José Lello

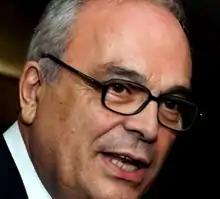
Lello in 2016

José Lello (18 May 1944 – 14 October 2016) was a Portuguese politician who served as President of NATO Parliamentary Assembly, Minister and Secretary of State in Cabinet of Portugal and member of Assembly of the Republic of Portugal.